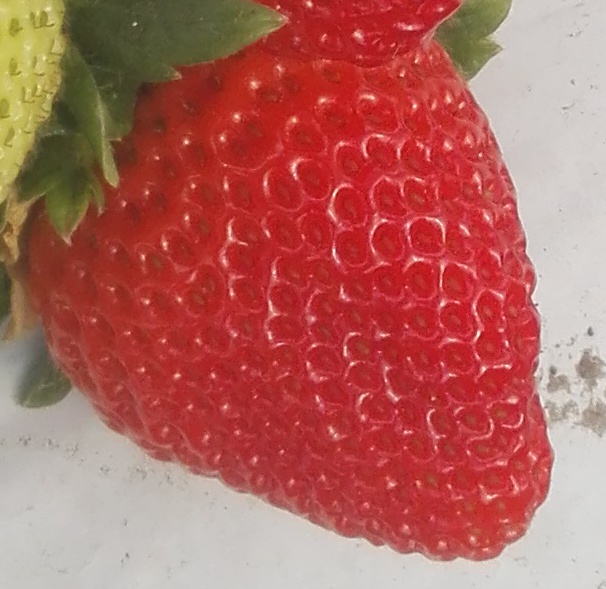
Label: Strawberry